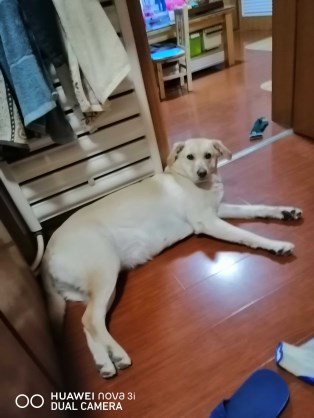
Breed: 3580-n000122-Labrador_retriever